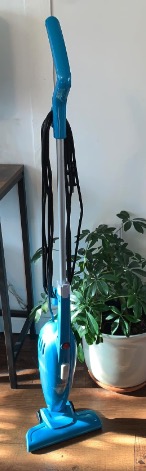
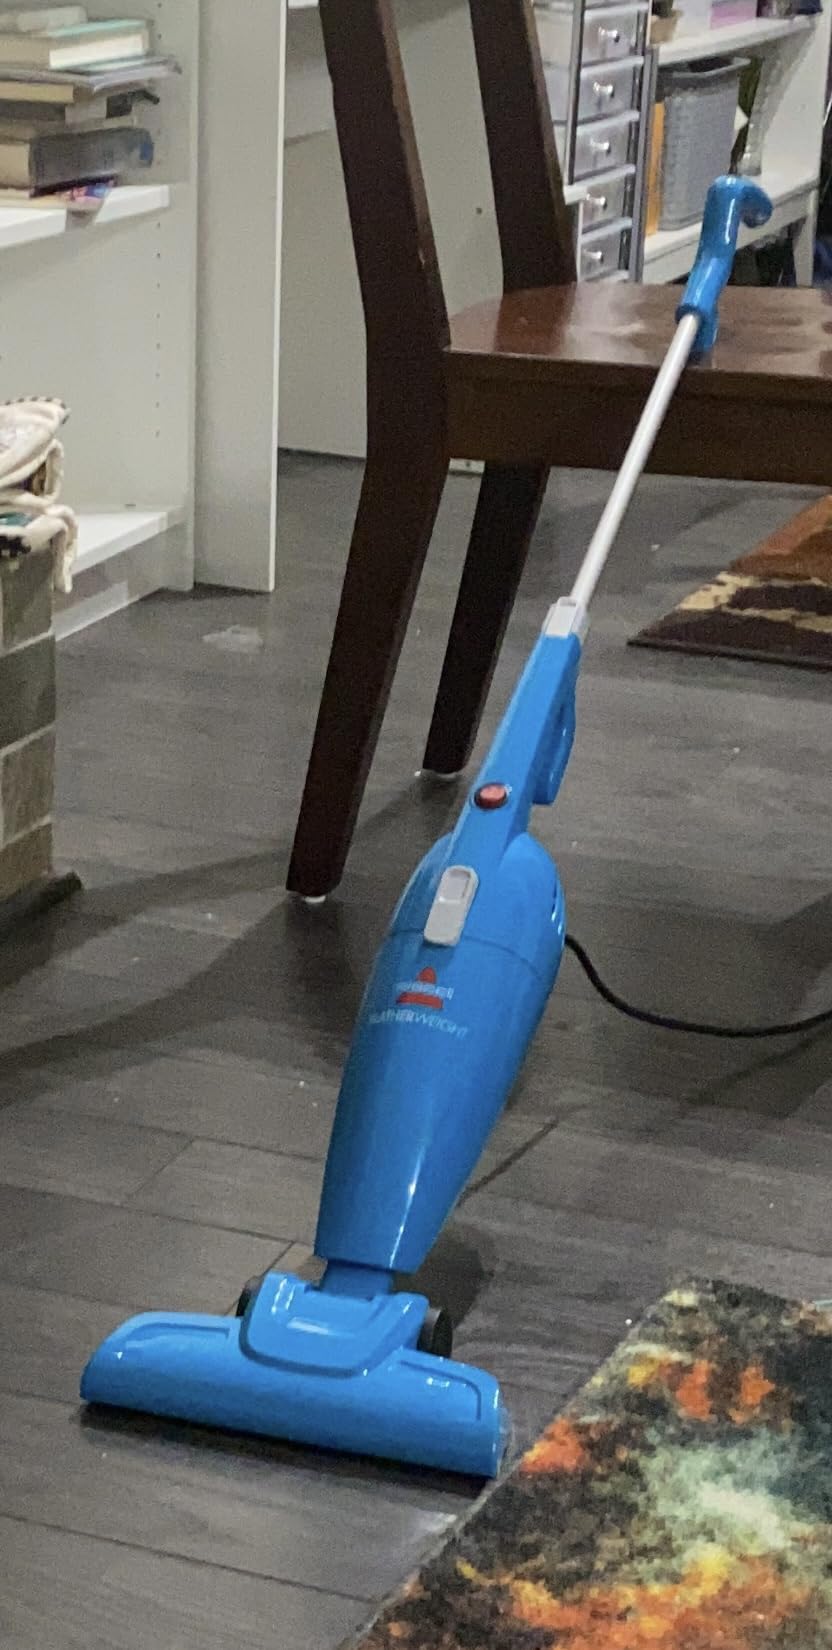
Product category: items_vacuum
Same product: yes